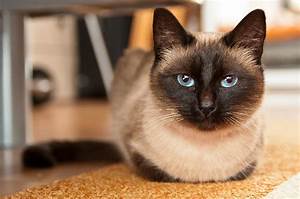
Label: cat